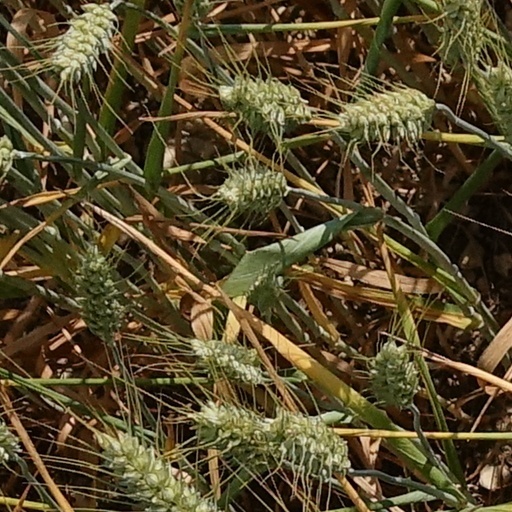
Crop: wheat